Lake Stamford

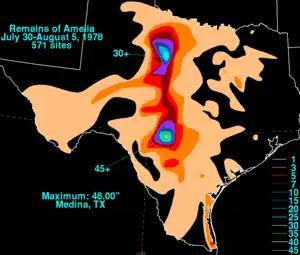
Rainfall from Amelia in 1978

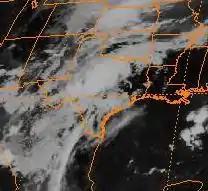
Remnants of Amelia, August 3, 1978

Two days after recording its third-lowest level, the lake surged to its second-highest level ever. On August 5, 1978, the water in Lake Stamford was above the spillway. This represents an increase over in less than 48 hours, the lake's fastest-ever change in elevation. In fact, the rise was so fast. it took some three hours for the lake to simply fill to capacity by increasing almost . This was due to remnants of Tropical Storm Amelia. Though Amelia was weak and poorly organized, as it dissipated over Texas, it cause severe flooding.